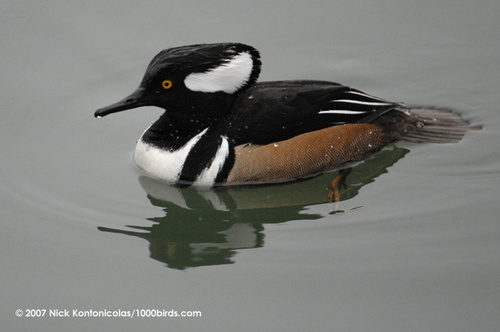
a bird with orange eyes and a black and white head and neck with a brown bellythe bird has black and white stripes near its front belly and a faded brown tone near its bottom half
this is a bird with a brown belly, white breast and a black back.
the eyering is a light orange color and the crown is black and white.
this bird has a brown belly and is mostly black everywhere else but has white on the breast and around the supercilliary area of the head.
a bird with brown/red eyes, white belly, and brown sides. this bird also has black wings and a black back.
the bird has a brown eyering, brown sides and a striped black and white breast.
a big black bird with a wide shaped head and white breast and cheek.
this bird has yellow eyes and black and white stripes on its breast and a brown side.
this is an aquatic bird that has reddish brown wings, a white chest, and a black and white back and head.
Species: Hooded Merganser